Erith Town Hall

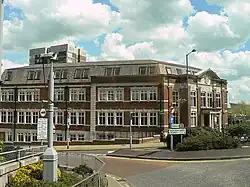
Erith Town Hall

Erith Town hall is a municipal building in Walnut Tree Road, Erith, south east London. It is a locally listed building.